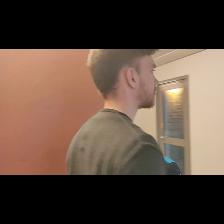
Label: Human